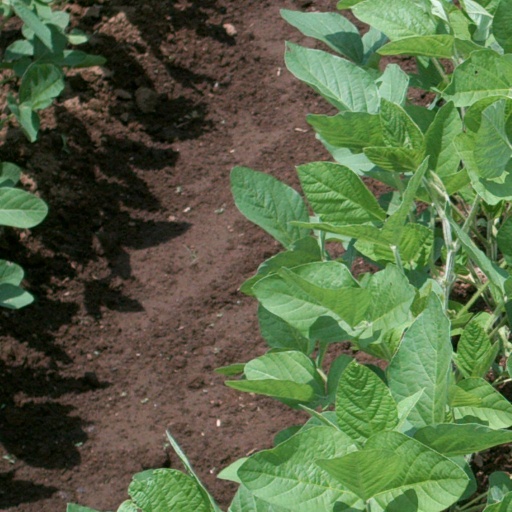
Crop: soybean